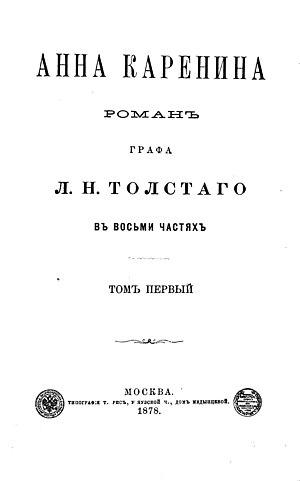
Anna Karénine est un roman de Léon Tolstoï paru en 1877 en feuilleton dans Le Messager russe. Il est considéré comme un chef-d'œuvre de la littérature. L'auteur y oppose le calme bonheur d'un ménage honnête formé par Lévine et Kitty Stcherbatskï aux humiliations et aux déboires qui accompagnent la passion coupable d'Alexis Vronski et d'Anna Karénine ; les premiers brouillons étaient d'ailleurs intitulés Deux mariages, deux couples.